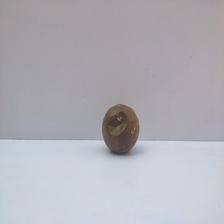
Size: Spoiled